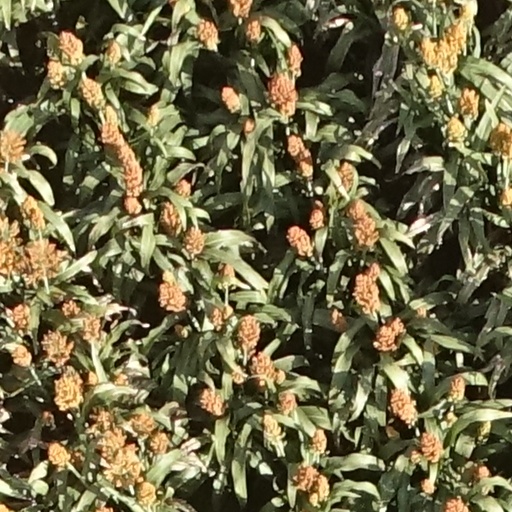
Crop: sorghum